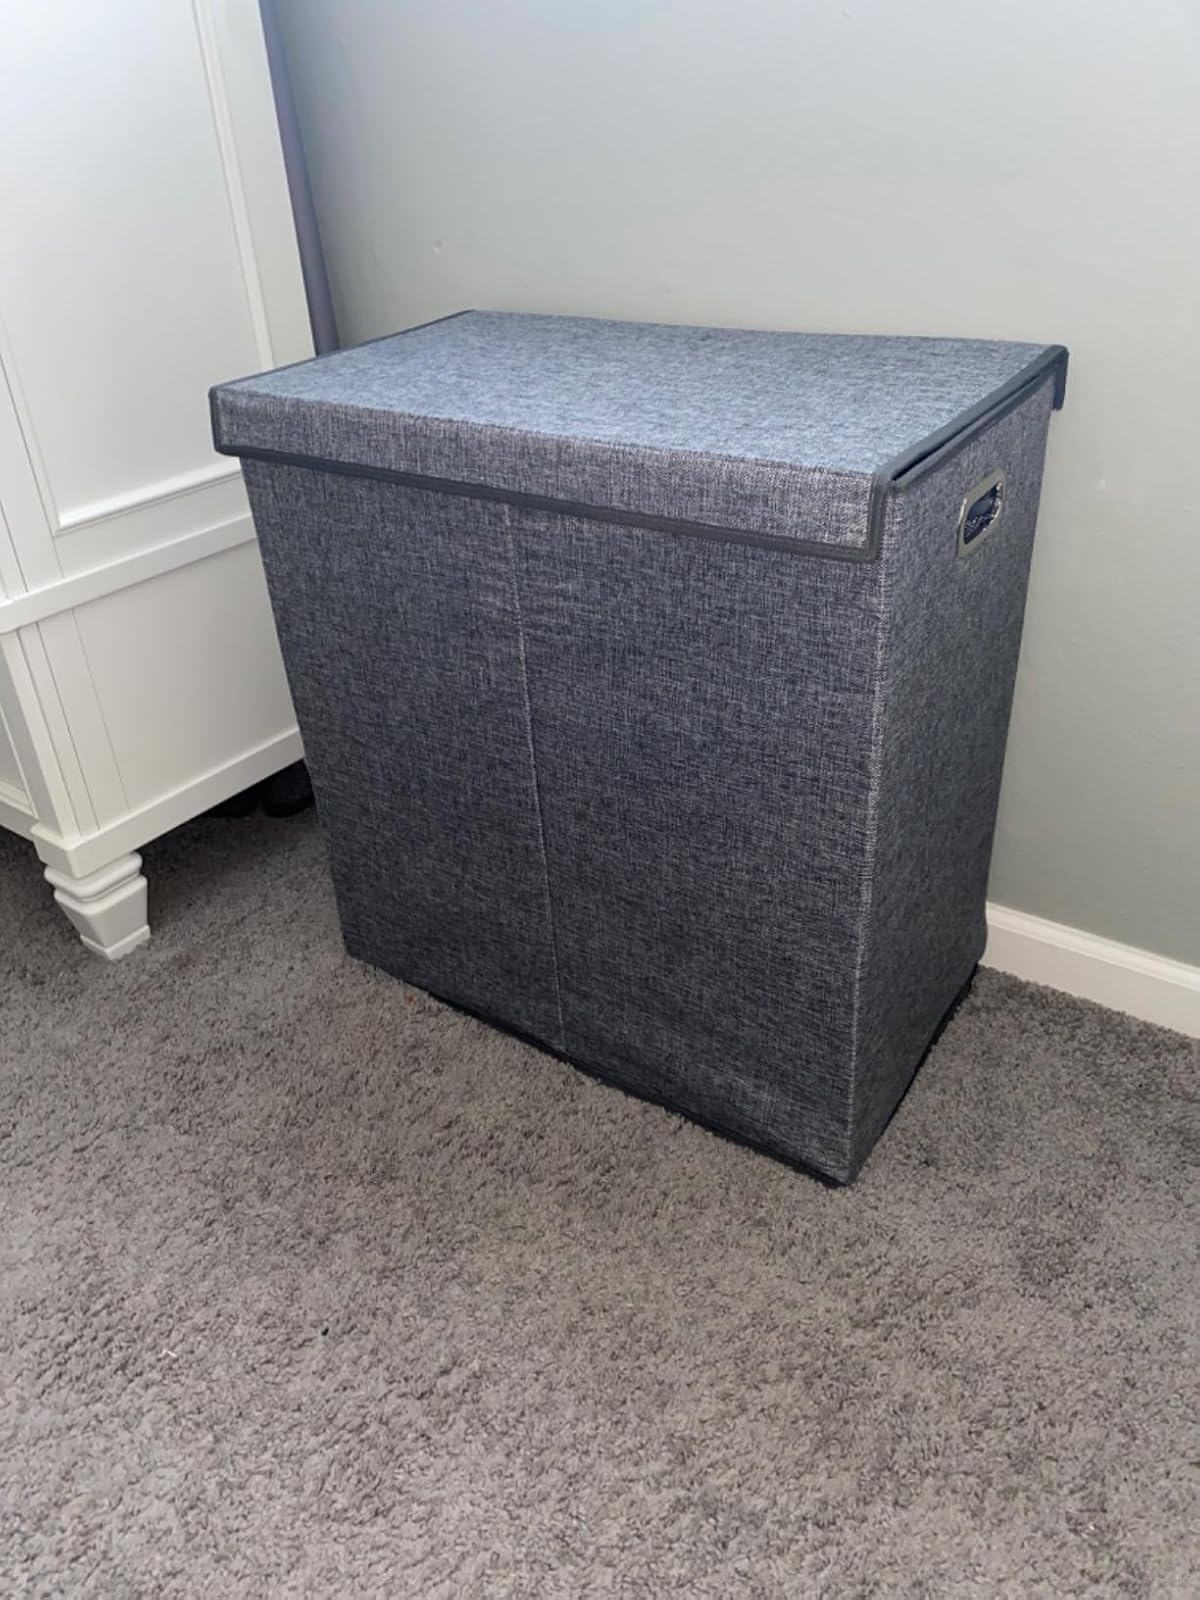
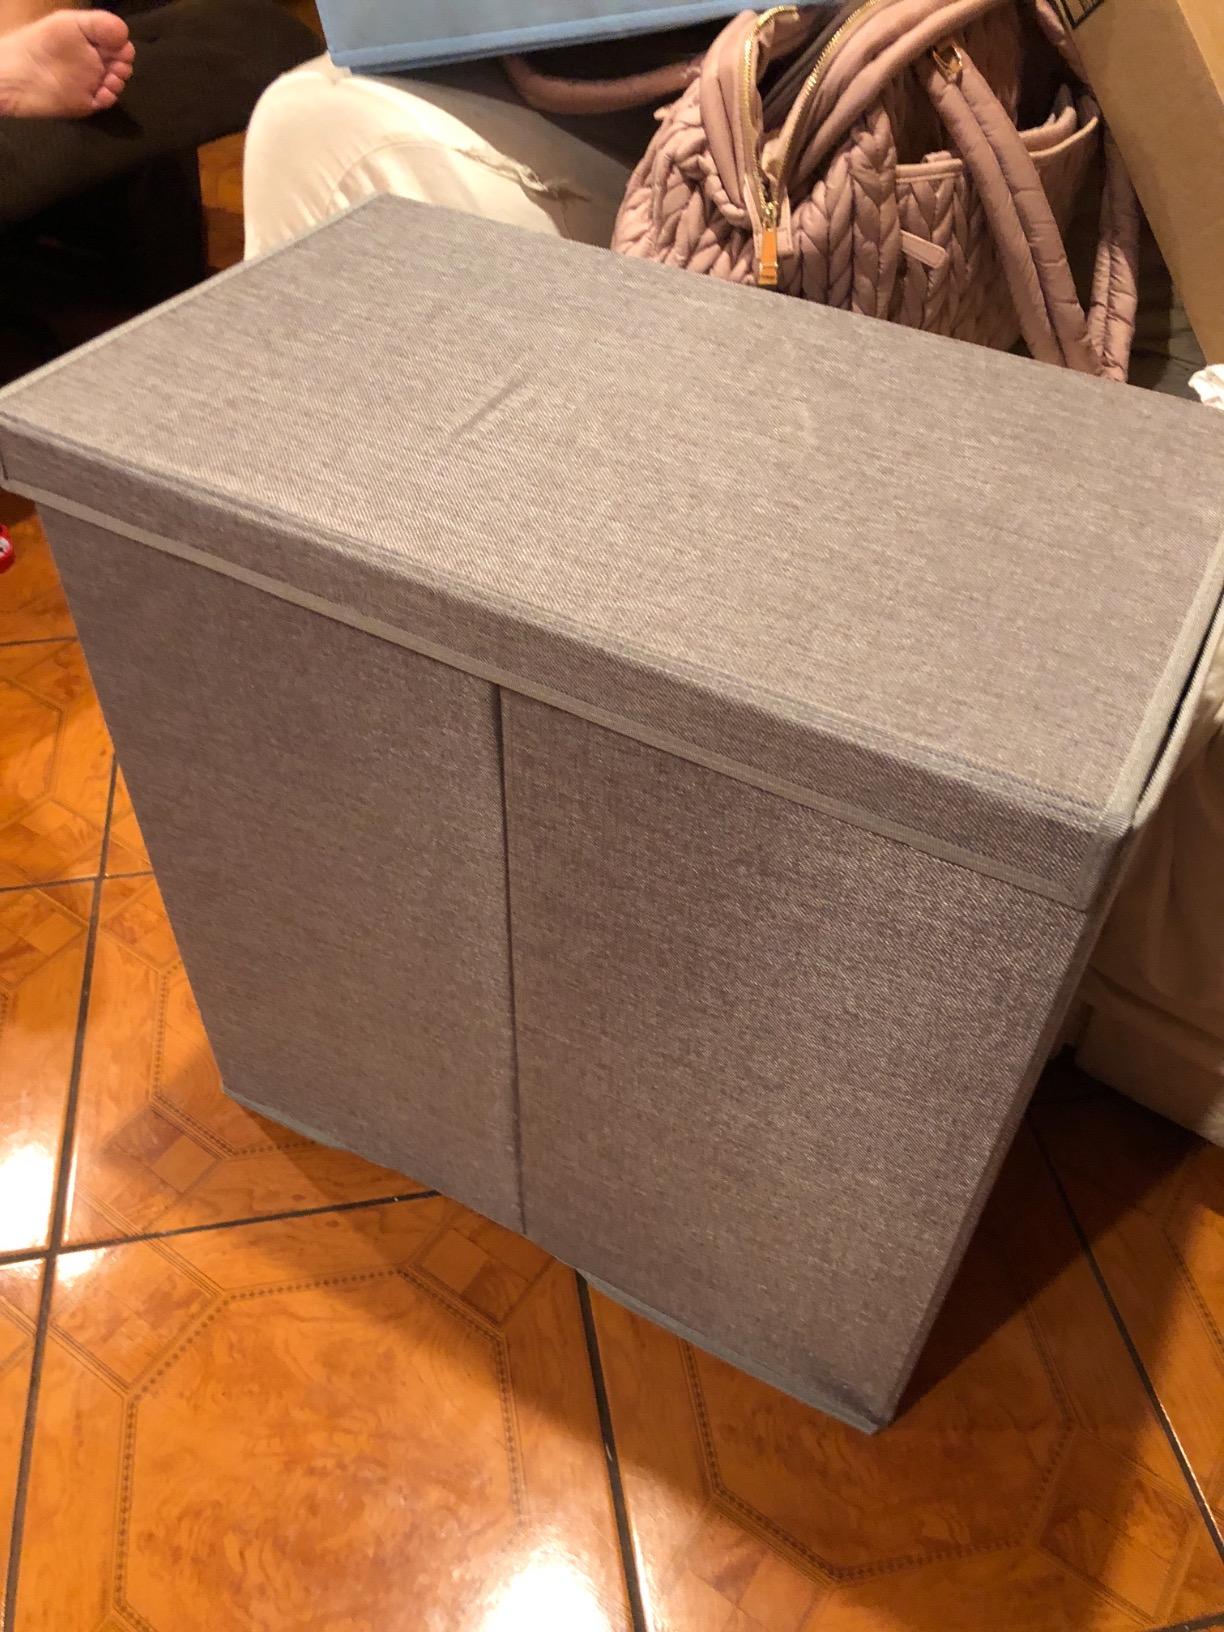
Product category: items_hamper
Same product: yes